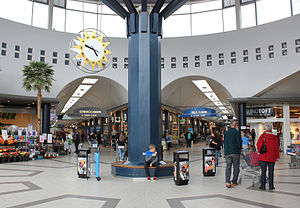
Kolding Storcenter
Hovedindgangen til Kolding Storcenter, 2012
Kolding Storcenter ligger i Kolding og er Jyllands største indkøbscenter på 62.000m² og med over 120 butikker og restauranter. I centret findes endvidere et Bilka-varehus samt en biograf (BioCenter Kolding, som drives af Nordisk Film Biograferne) med 6 biografsale. Kolding Storcenter er opført i 1993 og senere udbygget med 20.000 m² i 1999.
Kolding Storcenter er et indkøbscenter beliggende i Koldings nordlige bydel og er med sine 62.000 m² og over 120 butikker og restauranter Jyllands største indkøbscenter. I centret findes endvidere et Bilka-varehus. Centret har seks biografsale, Nordisk Film Biografer Kolding, der drives af Nordisk Film Biograferne. Kolding Storcenter indviedes i 1993 og udbyggedes med 20.000 m² i 1999.